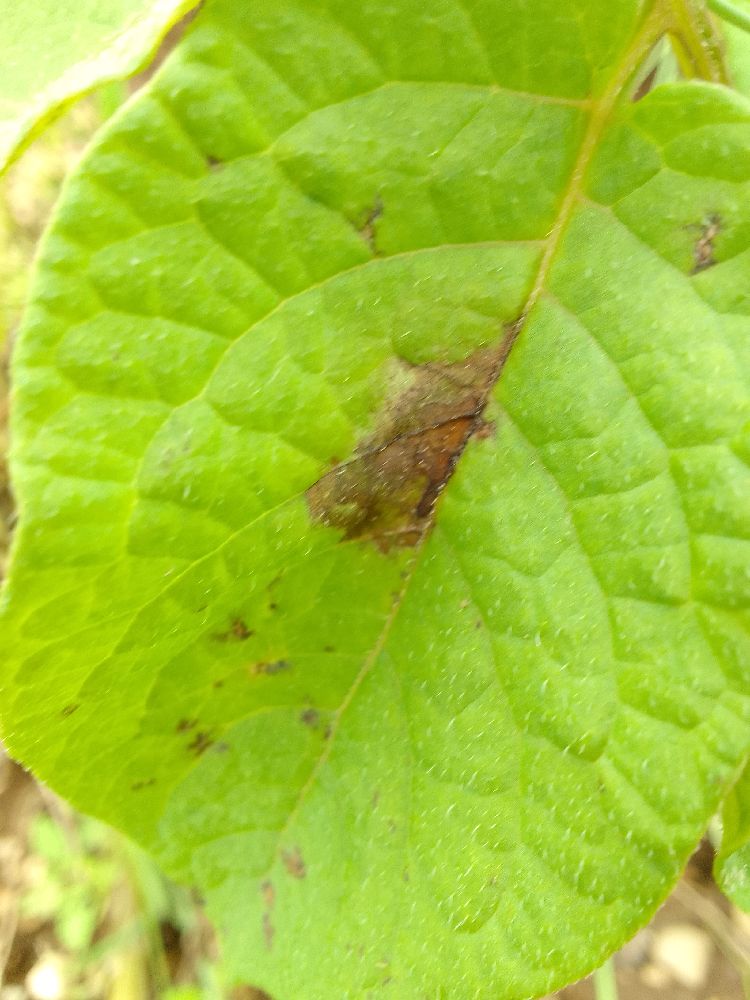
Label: Late blight